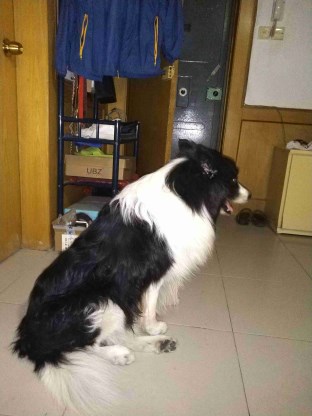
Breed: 2594-n000109-Border_collie